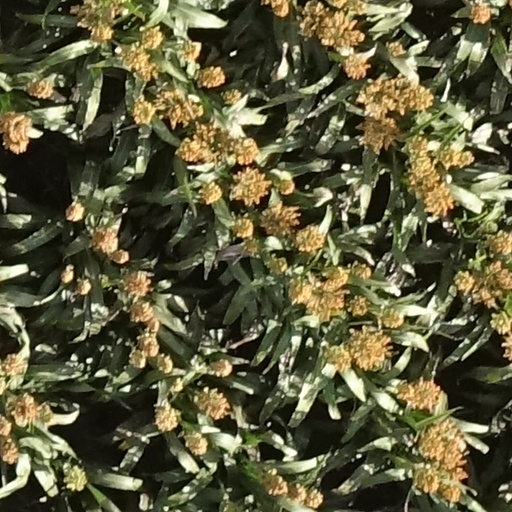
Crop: sorghum